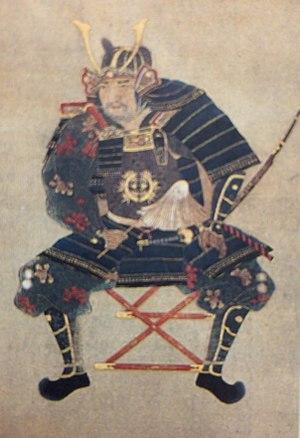
Date Shigezane est un samouraï de la fin de la période Sengoku et du début de l'époque d'Edo, fondateur du clan Watari-Date. Important obligé du clan Date du domaine de Sendai, il est cousin de Date Masamune du côté de sa mère et cousin du père de Masamune Date Terumune du côté de son père. Avec Oniniwa Tsunamoto et Katakura Kagetsuna, Shigezane est connu comme un des « trois grands hommes du clan Date ». Il est aussi bien connu pour son habileté aux combats.